Bummerland

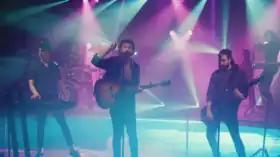
AJR performing "Bummerland" for the "We The People" virtual concert

Due to the COVID-19 pandemic, "Bummerland" was unable to be performed live traditionally within its release year, but the band experimented with other methods. The song made its live debut at Live Nation's drive-in concert series, being performed on August 19 and August 20, 2020, two weeks before the single's release. Later in the year, AJR partnered with UScellular to livestream an acoustic concert on December 18, 2020, featuring the first acoustic performance of "Bummerland". On December 26, 2020, AJR hosted virtual concert "AJR's One Spectacular Night", which saw the fourth and final 2020 performance of the song.